Karin Anna Cheung

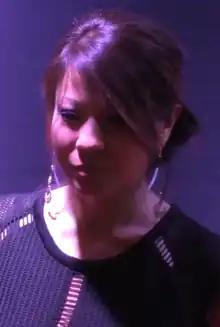
Cheung in 2016

Cheung's first audition for feature films landed her the female lead role as Stephanie Vandergosh in "Better Luck Tomorrow" (2002) directed by Justin Lin. She also played the lead, Angela, in Quentin Lee's feature film "The People I've Slept With" (2009). On January 20, 2009, Cheung performed at Barack Obama's inauguration as president. In 2012, Cheung voiced the lead role of Kaz Suyeishi in the animated short film "Hibakusha", directed by Steve Nguyen and Choz Belen. Cheung also appeared in Quentin Lee's horror film, "The Unbidden", alongside Michelle Krusiec, Tamlyn Tomita, and Julia Nickson-Soul.